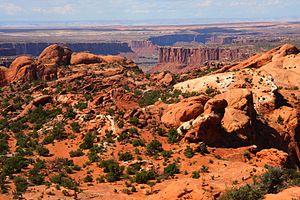
Le plateau du Colorado s'étend à l'ouest des États-Unis sur 336 700 km². Cette vaste région couvre la majeure partie de quatre États : le Colorado, l'Utah, l'Arizona et le Nouveau-Mexique.